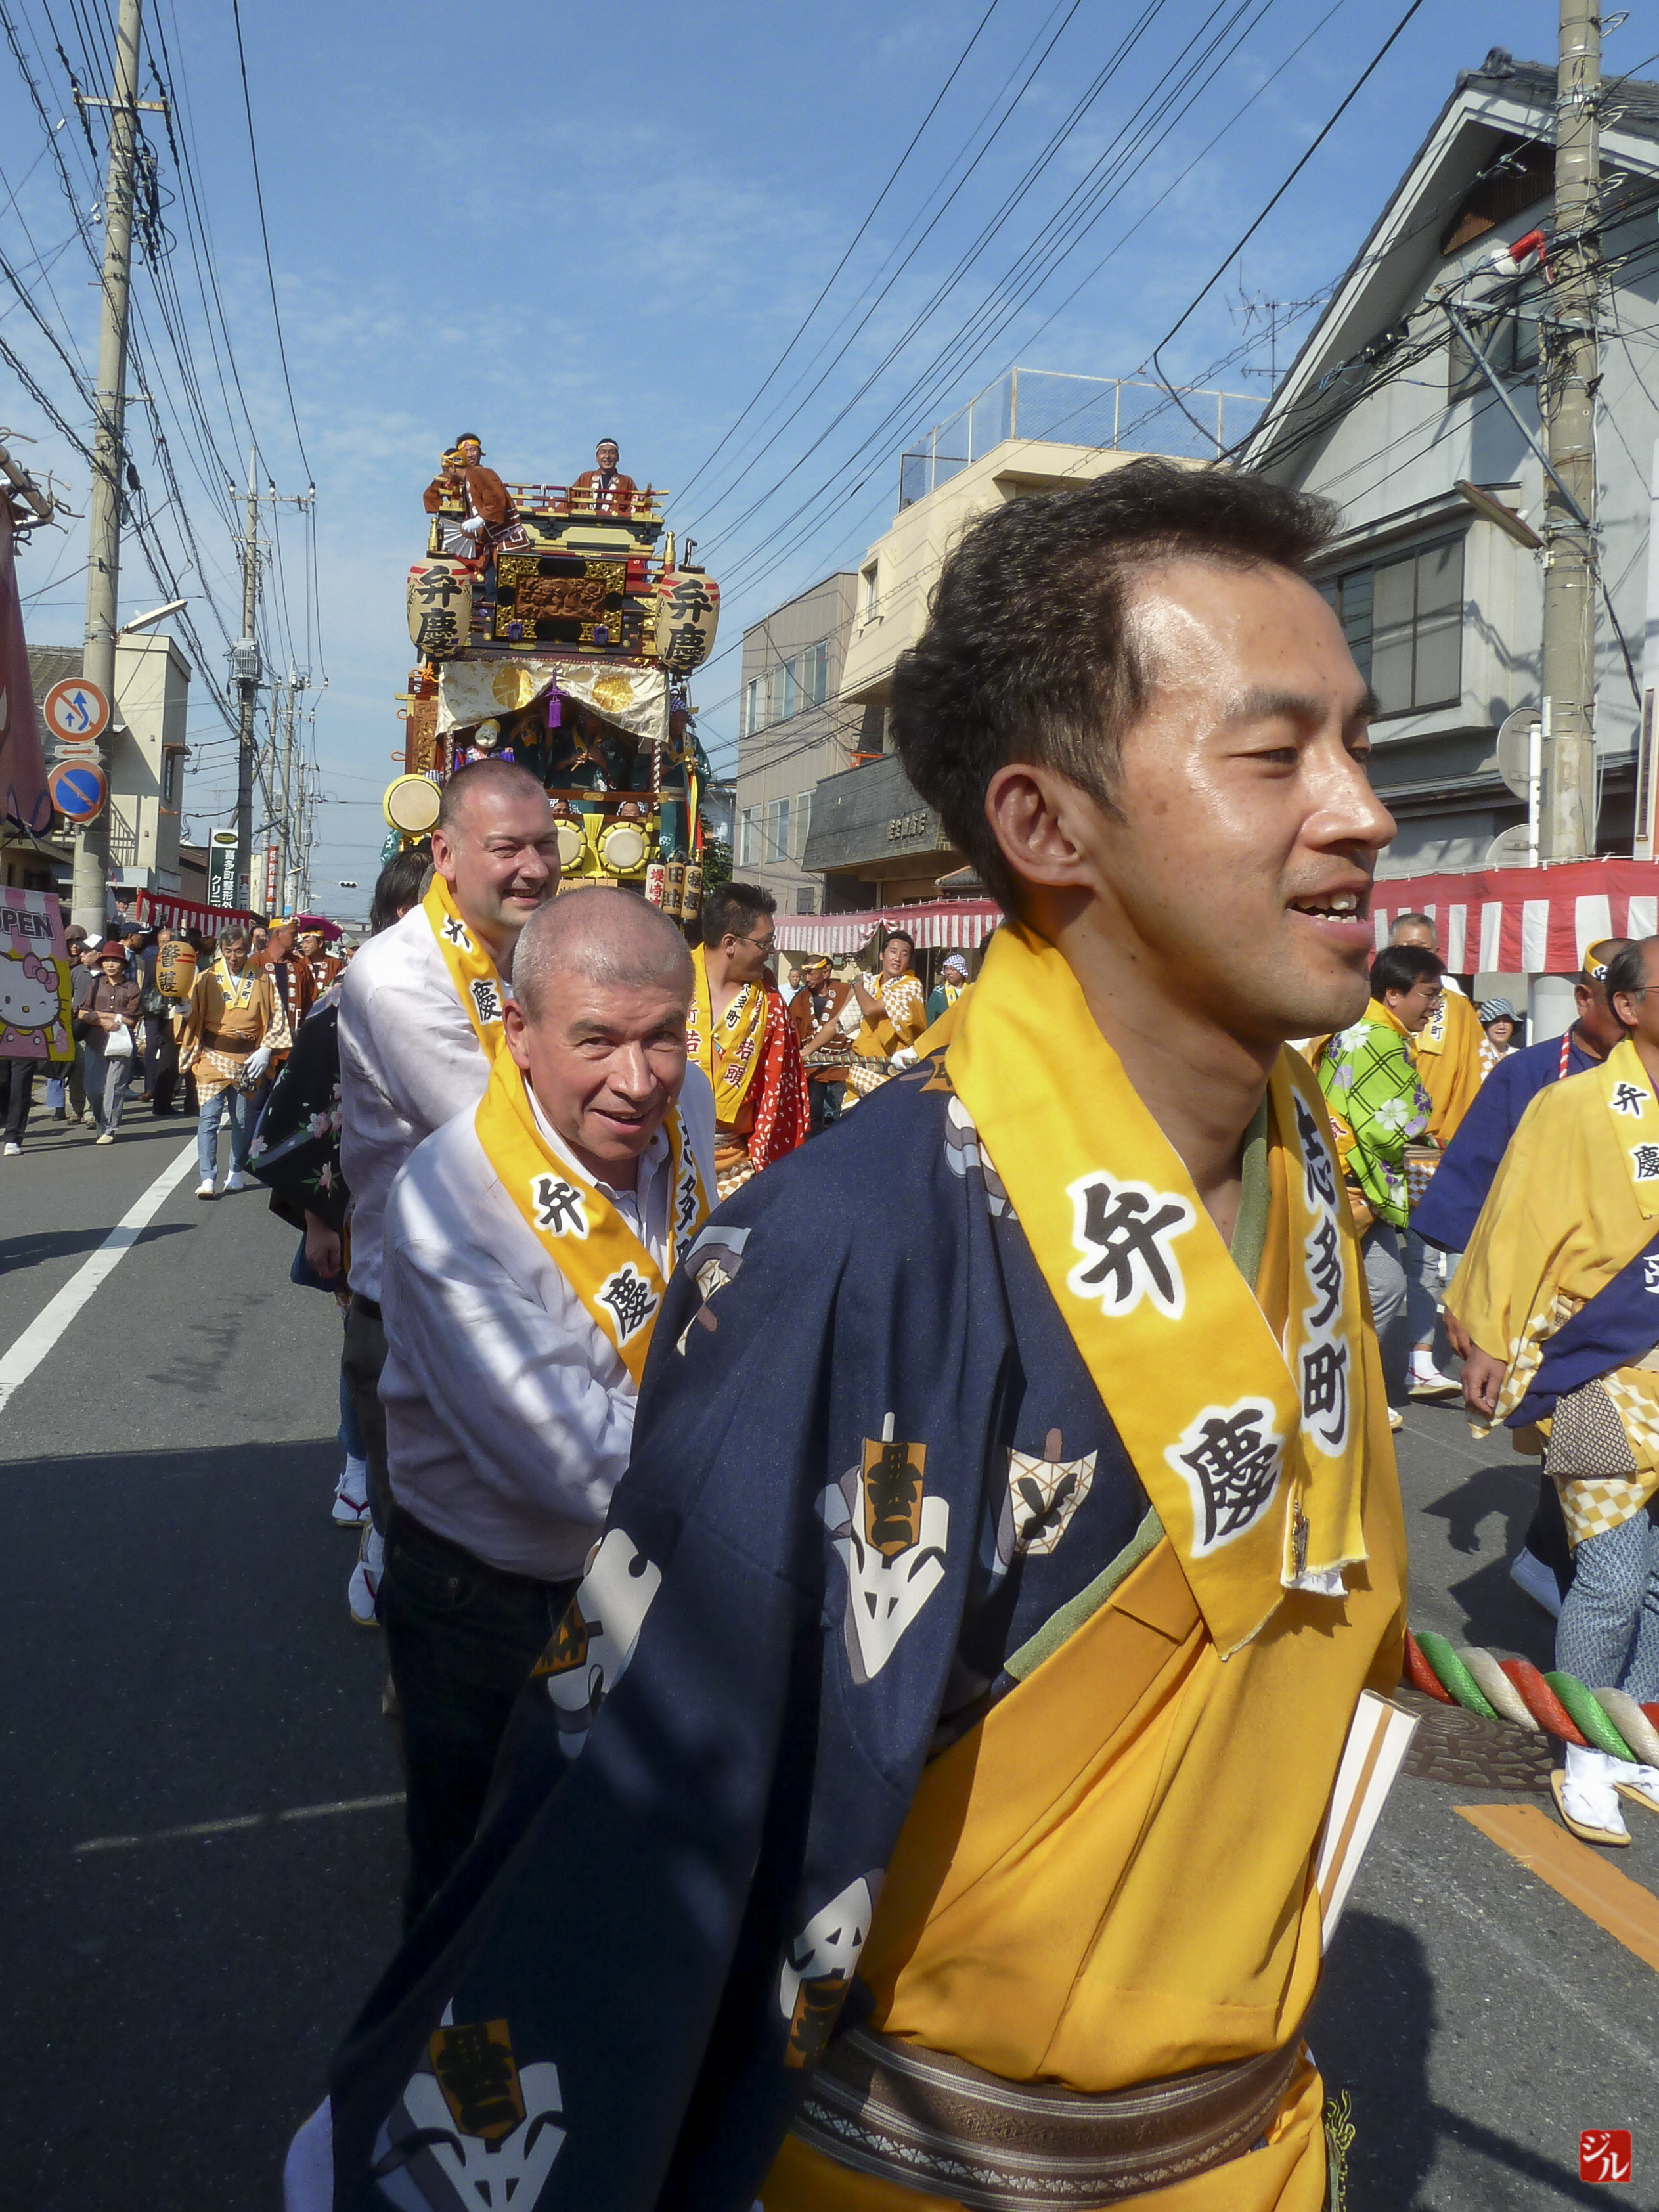
festival, japon, saitama, kawagoe, marching, matsuri